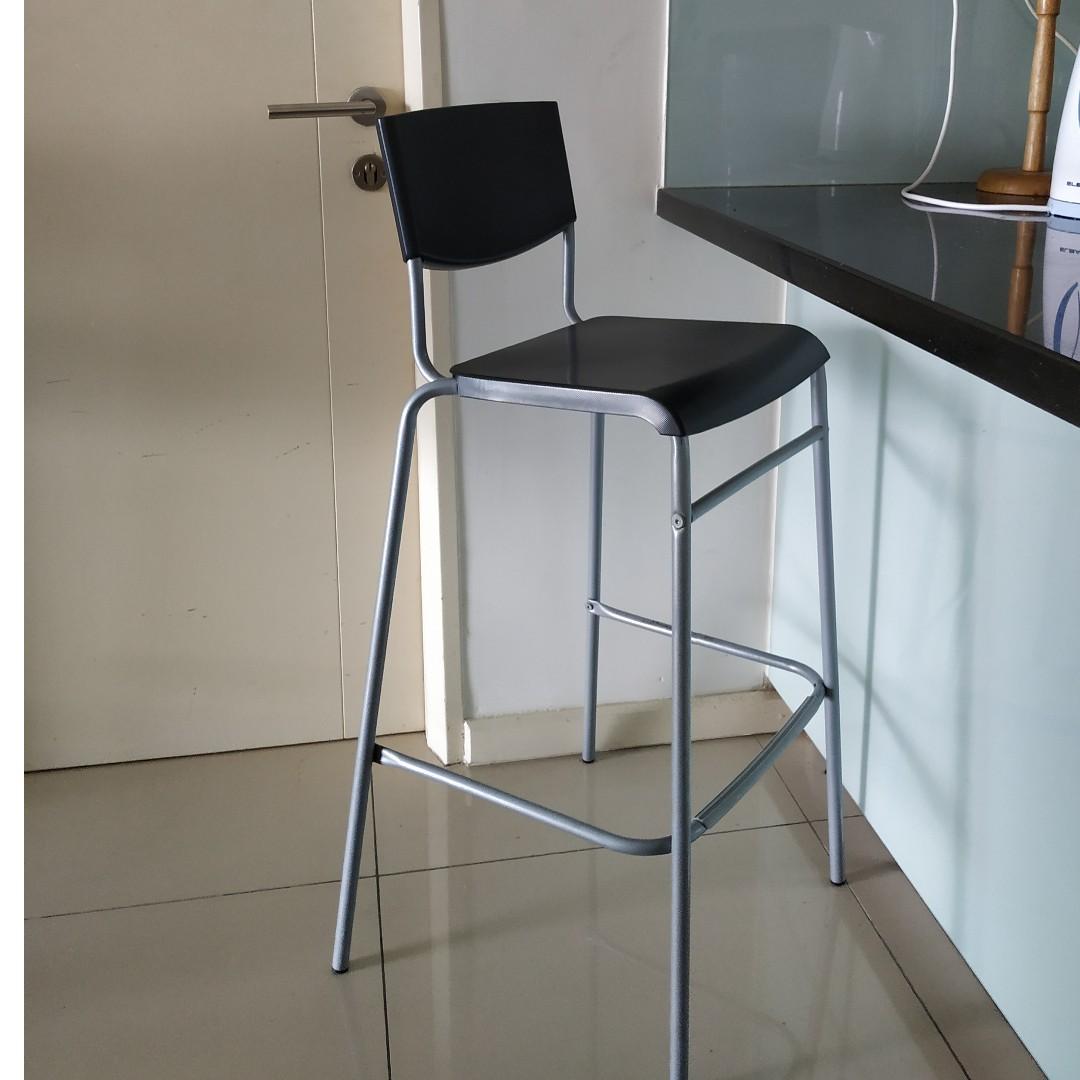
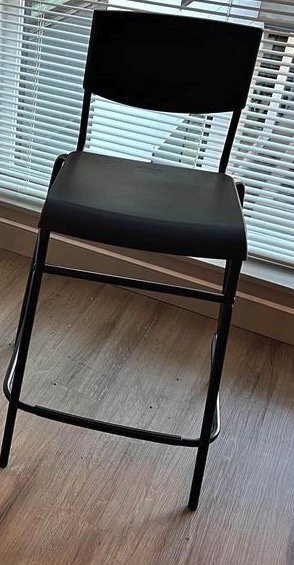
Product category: stool
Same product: no